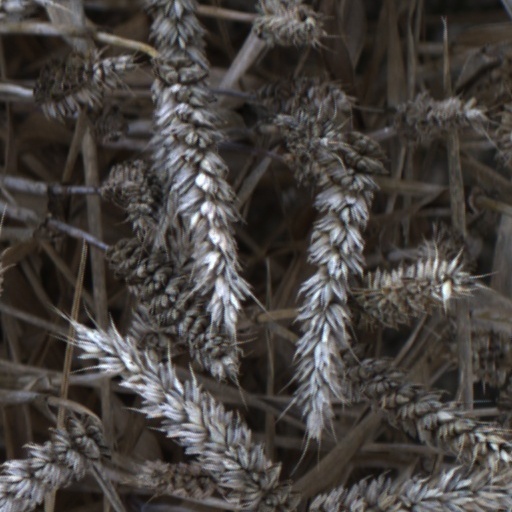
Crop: wheat